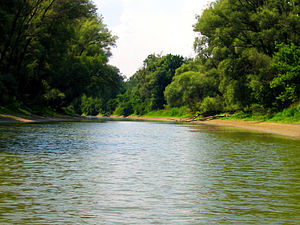
Donau-Auen Nationalpark
Donau-Auen ved Hainburg.
Donau-Auen Nationalpark er et 9.300 ha stort naturområde i Wien og Niederösterreich, der udgør en af de største stort set uberørte flodlandskaber i Mellemeuropa på niveau med Donau. Den strækker sig fra Wien til Moravaflodens udmunding ved grænsen til Slovakiet, har en længde af 38 kilometer og måler på sit bredeste punkt 4 kilometer.